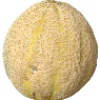
Label: cantaloupe